Order of the Norwegian Lion

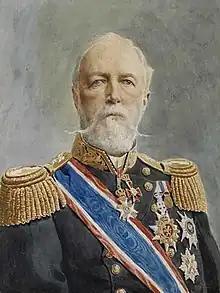
King Oscar II with the ribbon and star of the order

King Haakon VII formally became Grand Master on 18 November 1905, but never wore any of the order's insignias.